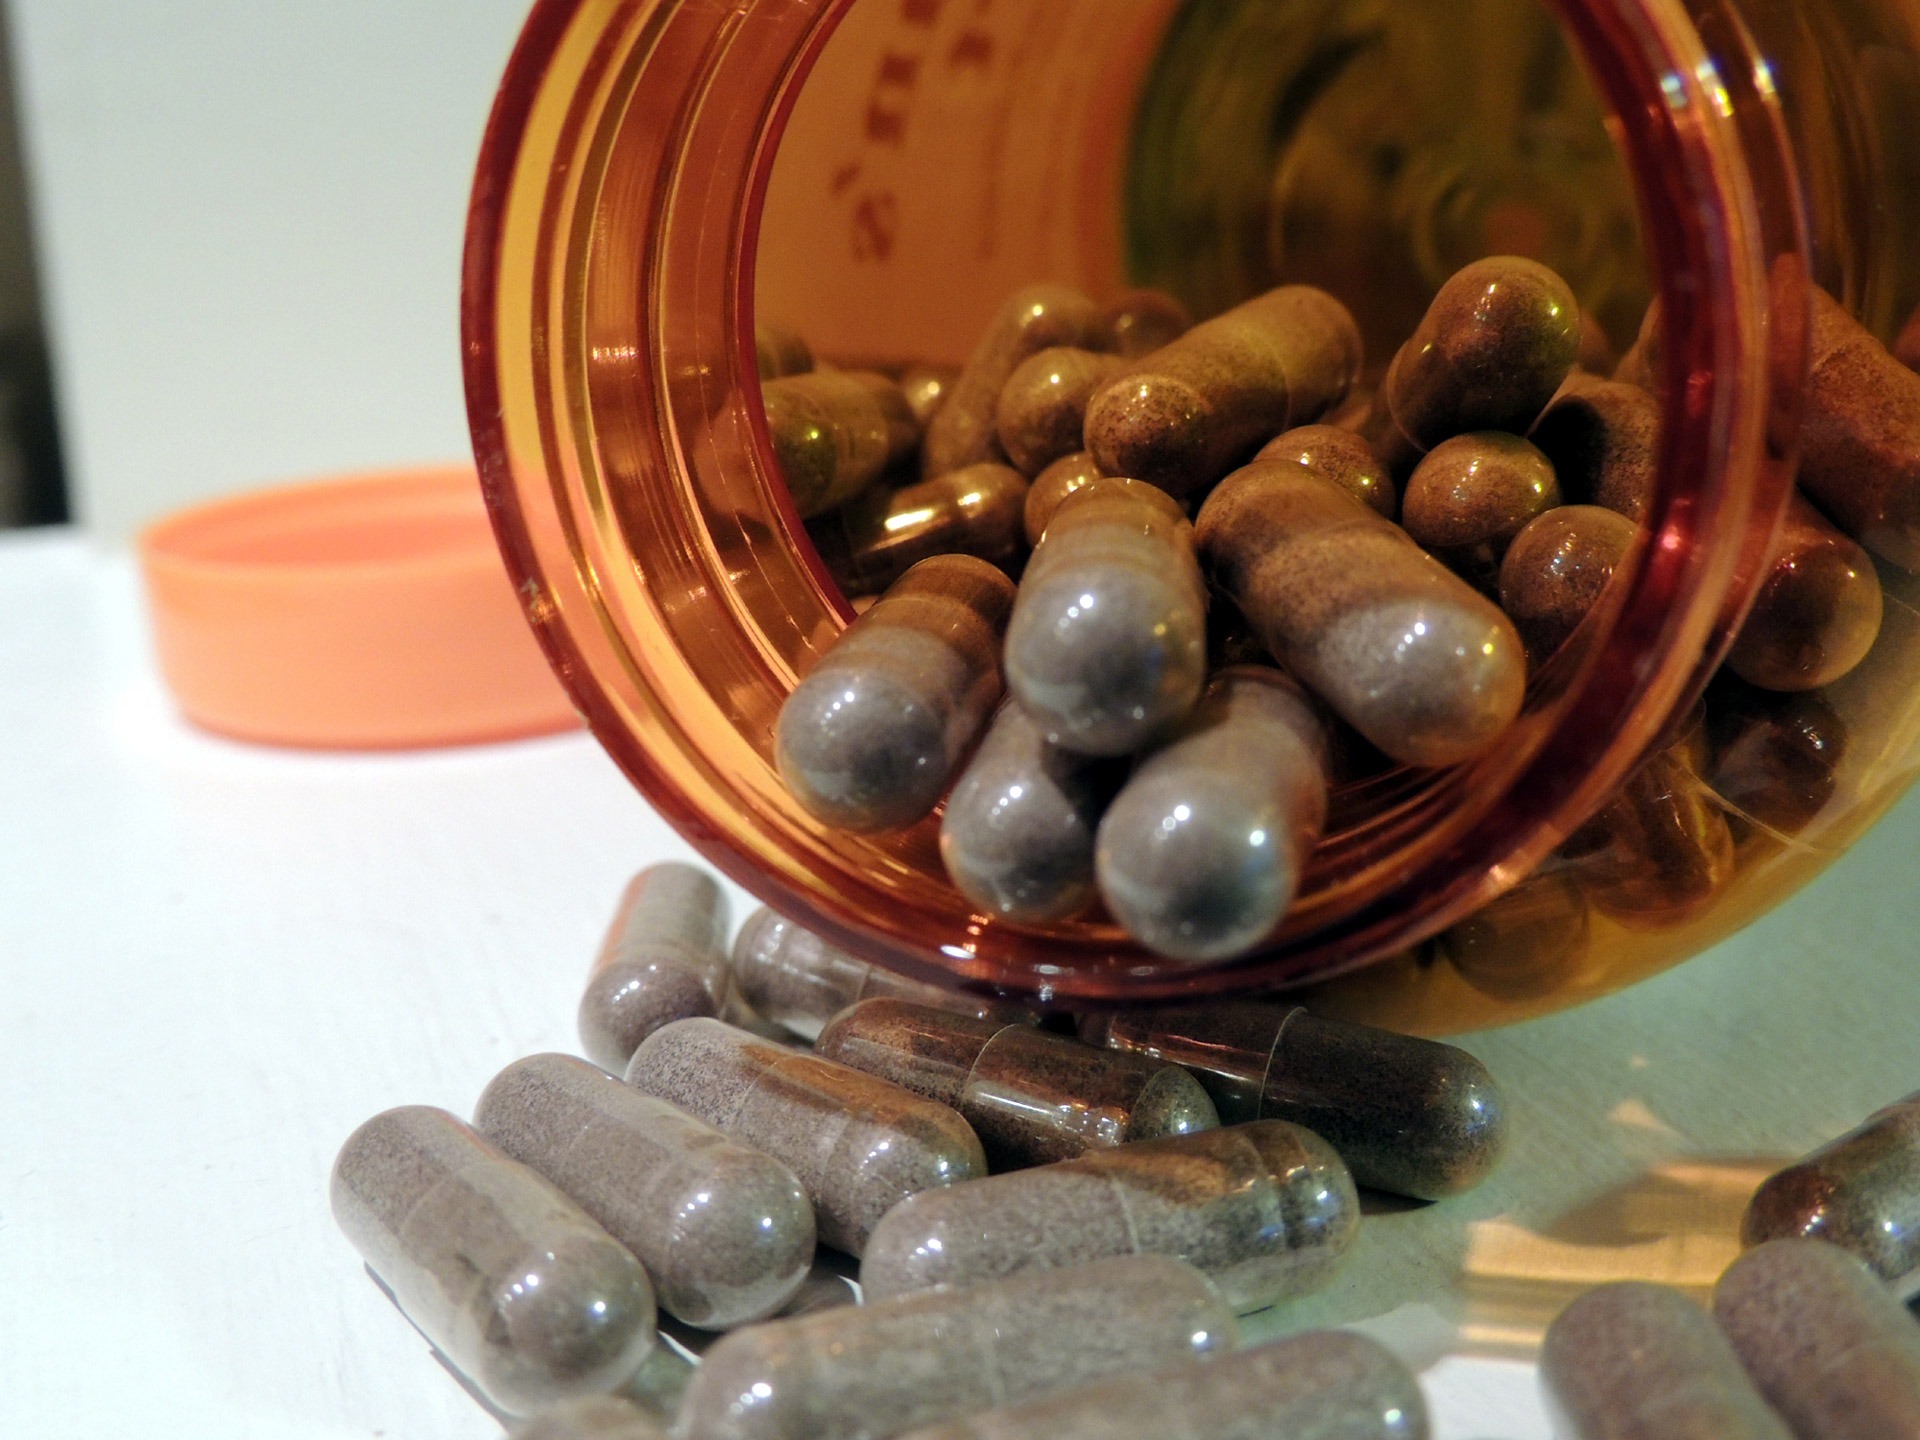
food, produce, macro, bottle, medicine, material, capsule, vitamin, herbal, supplement, pill, gun accessory